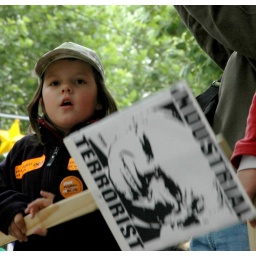
A girl puts up the sign which says John Howard is industrial terrorist at the demonstration in Melbourne.